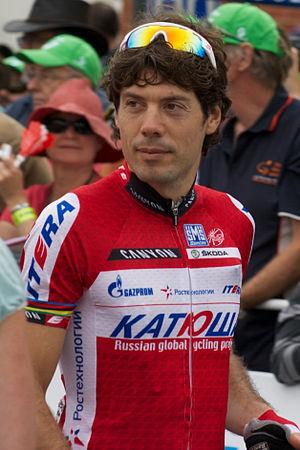
Le coureur Oscar Freire sur le Tour Down Under 2012.
L'équipe d'Espagne de cyclisme est la sélection de cyclistes espagnols, réunis lors de compétitions internationales sous l'égide de la Fédération royale espagnole de cyclisme.
Óscar Freire Gómez est un cycliste espagnol, spécialiste des sprints, professionnel de 1998 à 2012. Il détient le record de titres de champions du monde avec Alfredo Binda, Rik Van Steenbergen, Eddy Merckx et Peter Sagan par deux sacres à Vérone en 1999 et 2004 et un sacre à Lisbonne en 2001.
L'équipe cycliste Katusha-Alpecin est une équipe suisse de cyclisme professionnel sur route basée à Genève. Elle est active entre 2009 et 2019. Elle apparaît en 2009 sous le nom de Katusha avec une licence russe. Elle succède alors à l'équipe Tinkoff Credit Systems présente dans les pelotons depuis 2007. Elle fait partie d'une structure soutenue par les pouvoirs publics russes et comprenant des équipes féminines et masculines dans plusieurs disciplines cyclistes. Membre de l'UCI World Tour, Katusha est brièvement enregistrée par l'Union cycliste internationale comme équipe continentale professionnelle en 2013. Fin 2019, elle disparaît et sa licence est rachetée par l'équipe Israel Cycling Academy. Cependant, Katusha continue à être liée au cyclisme en fournissant les vêtements à l'équipe israélienne et en collaborant avec le cyclisme féminin.